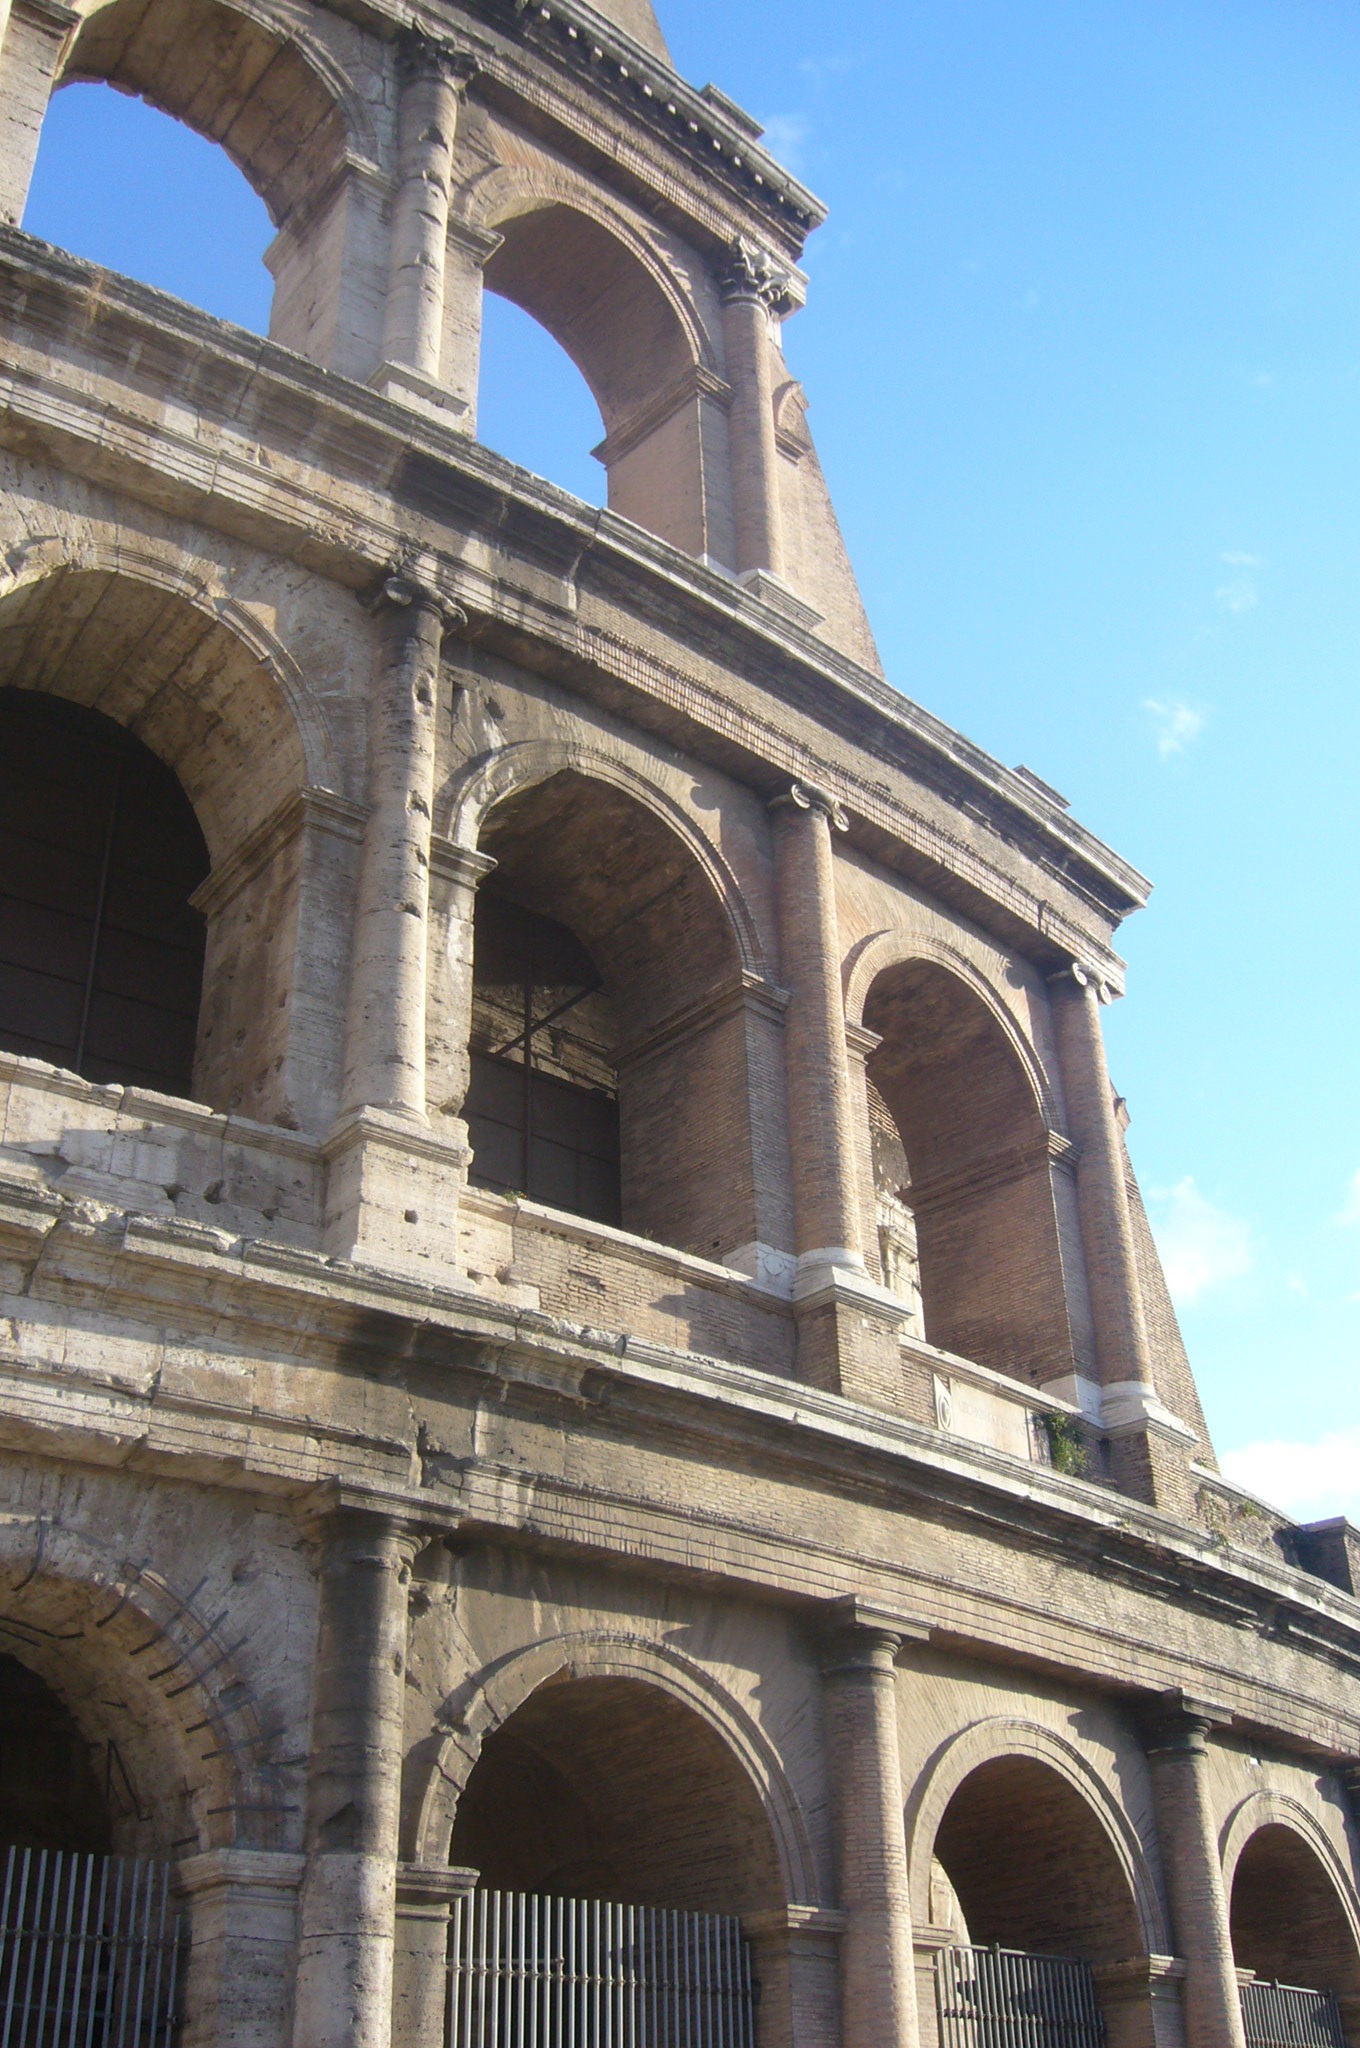
architecture, building, monument, arch, landmark, italy, facade, church, tourism, place of worship, colosseum, rome, synagogue, basilica, ancient rome, ancient history, ancient roman architecture